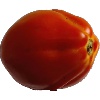
Label: Tomato 1